Drifter (oceanography)

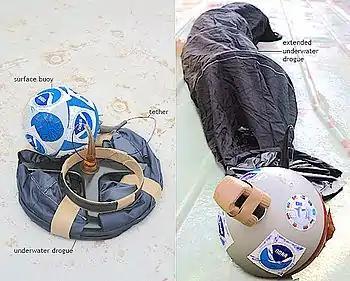
A drifter neatly compressed for deployment (left) and with the nylon drogue fully extended (right).

Drifters are frequently used to collect information on biological oceanography, such as transport of organisms.